Palestine–Philippines relations

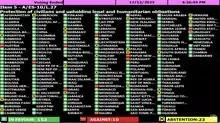
153 countries, including the Philippines, supported the resolution calling for a ceasefire in Gaza that was overwhelmingly passed by the UN General Assembly on 12 December 2023

The Philippines voted in favor of UN Resolution 181 recommending the partition of Palestine and the establishment of a Jewish State in 1947. The Philippines was among the 33 countries who supported the establishment of Israel and the only Asian country who voted for the resolution.